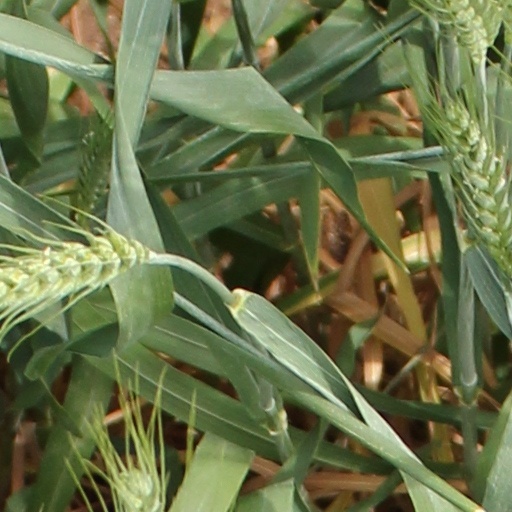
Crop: wheat